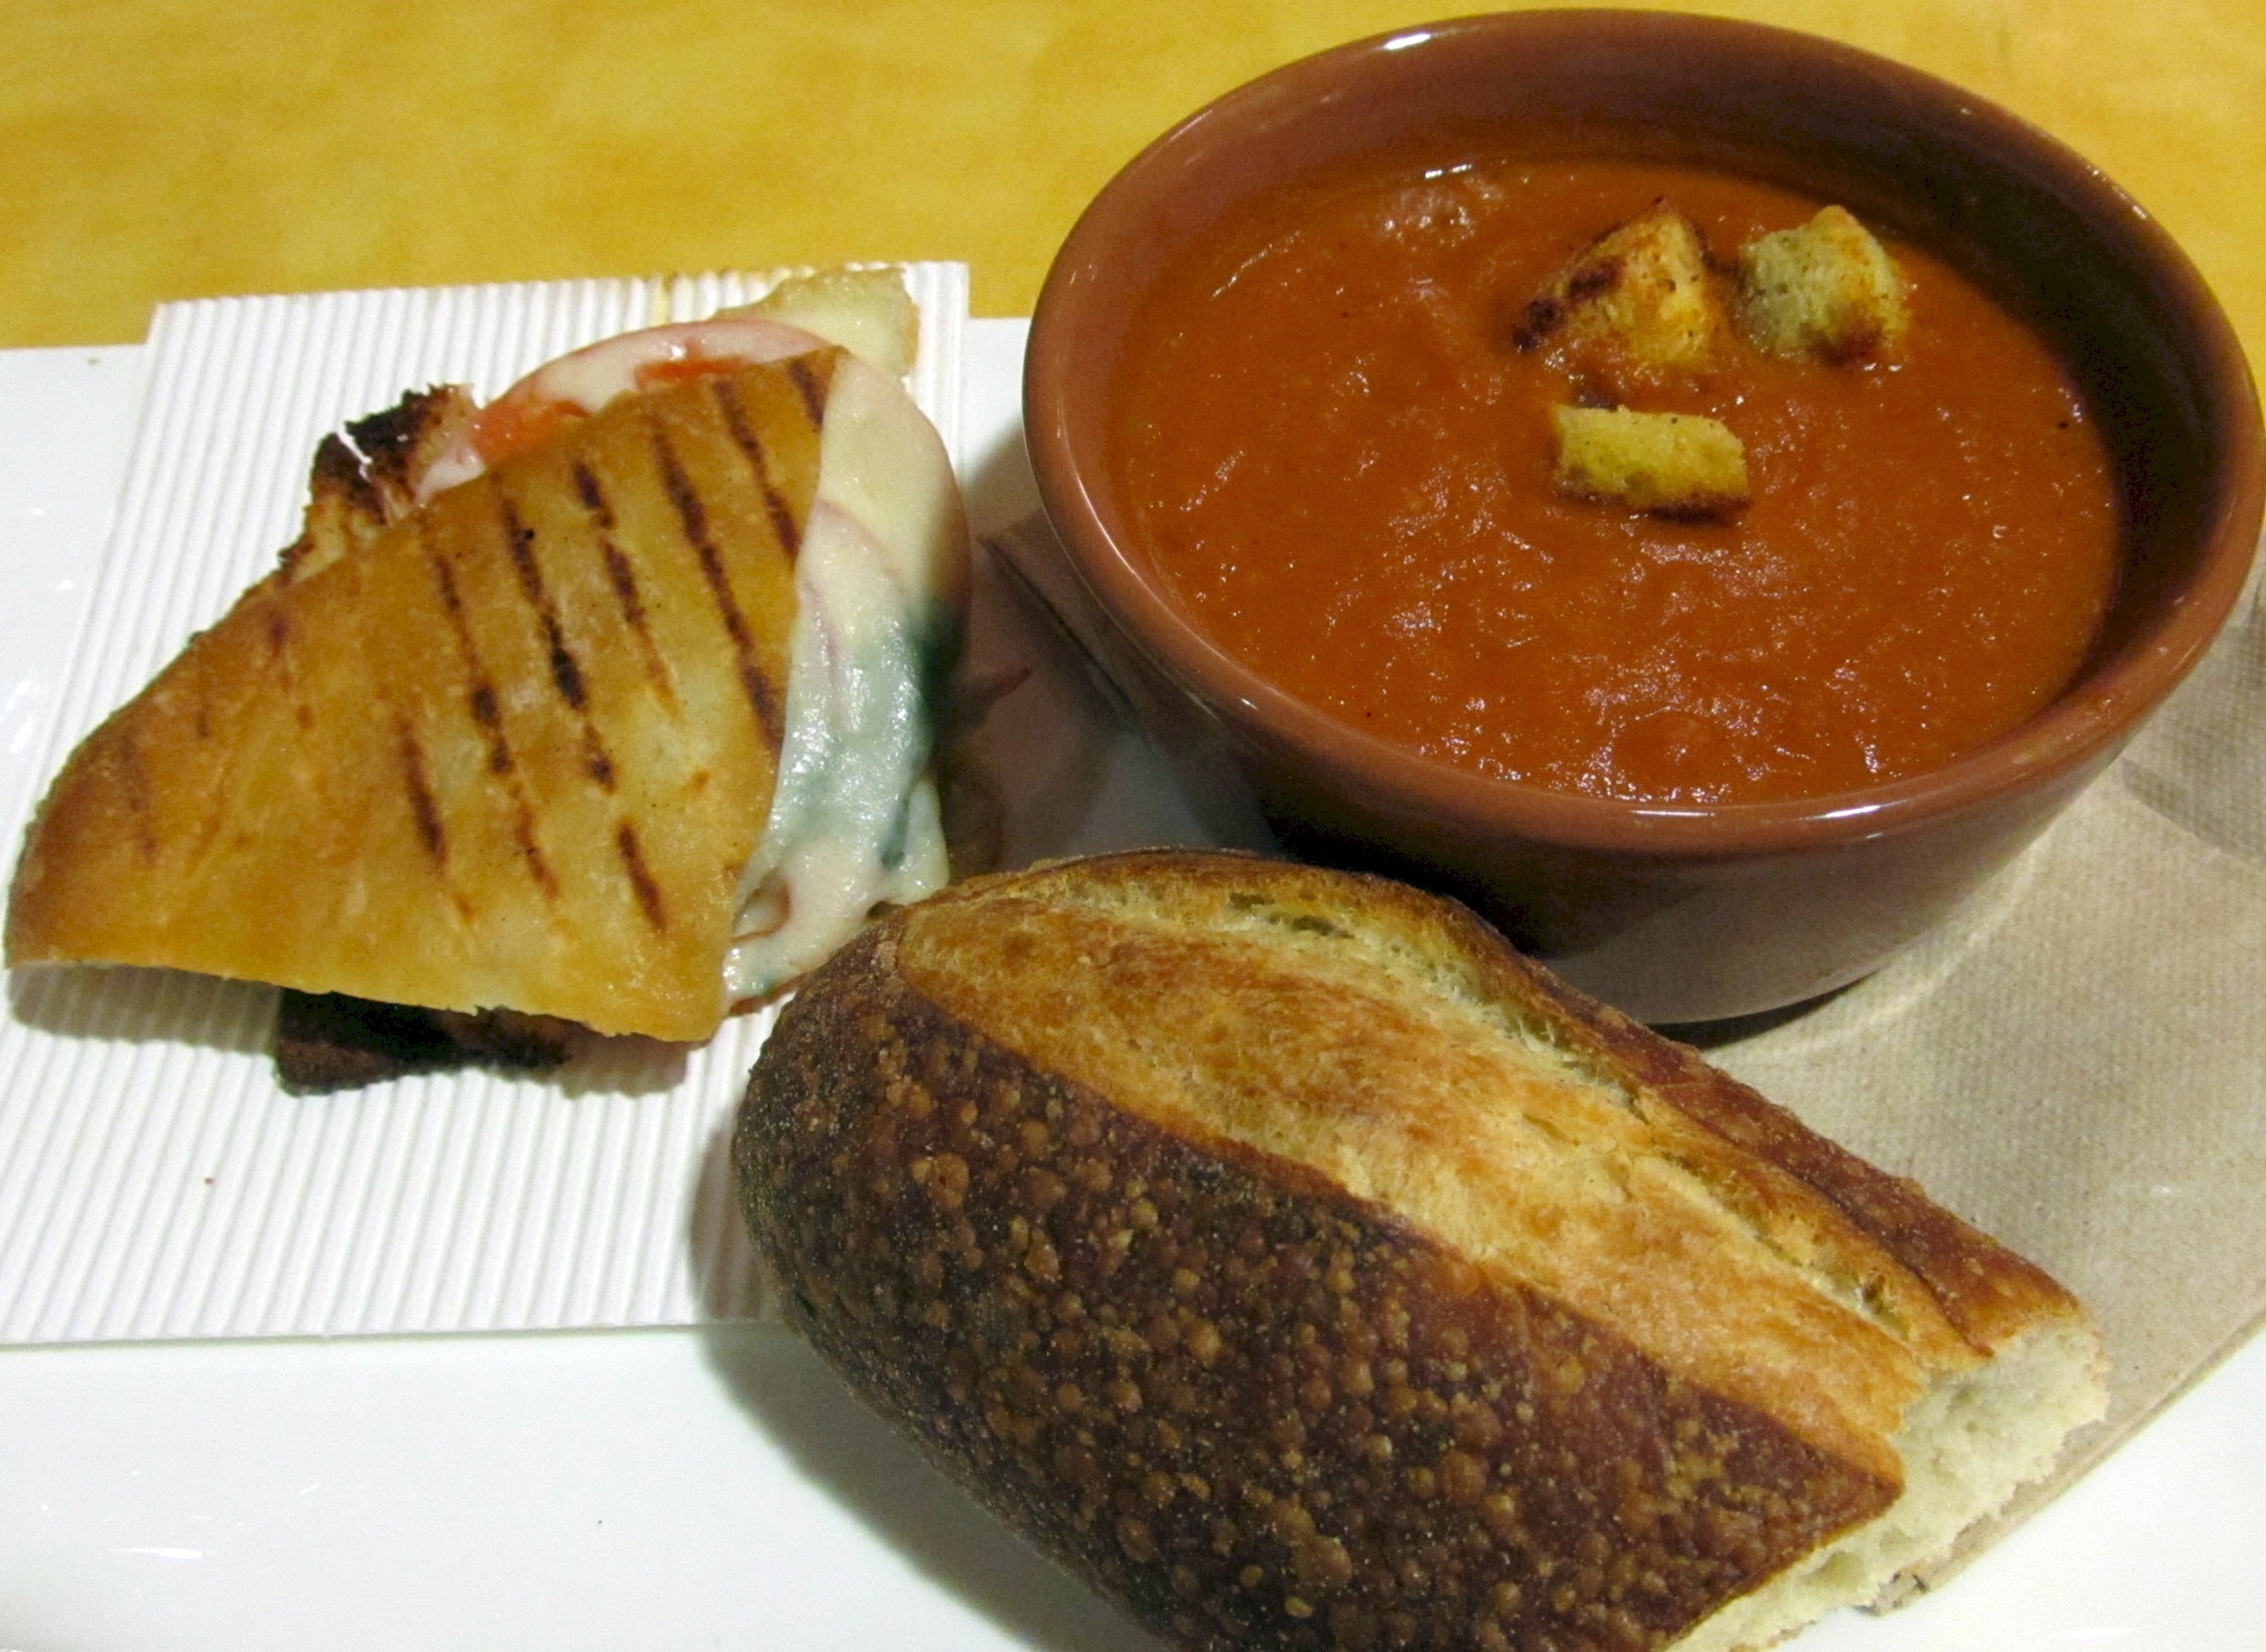
bowl, dish, meal, food, produce, cuisine, delicious, bread, soup, sandwich, cheese, tomato, asian food, hearty, panini, tasty, calabaza, crusty, vegetarian food, ham, bisque, croutons, tomato bisque, comfort food